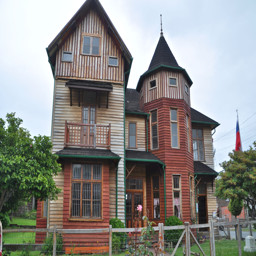
we bought cheese in a shop on the first floor of this lovely house .